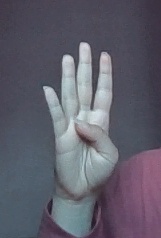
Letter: kaaf